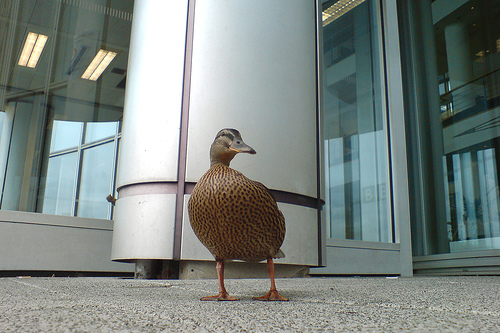
question: どこですか？
answer: 建物の出入口あたりにみえます。

question: 何がいますか？
answer: 鳥がいます。

question: 鳥はどれくらいいますか？
answer: 一羽です。

question: 鳥のあしは何色ですか？
answer: 赤っぽいです。

question: 鳥の左にみえる、建物の中のあかりは、いくつついていますか？
answer: 2ついています。

question: 鳥のからだはどんな模様ですか？
answer: 茶色に、黒の細かい斑点があります。

question: 鳥の後ろには何がありますか？
answer: 円柱形の柱のようなものが、あります。

question: 鳥はどこをむいていますか？
answer: 画面右前方にくちばしをむけています。